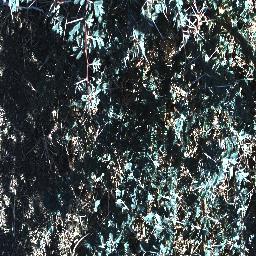
Label: prickly_acacia